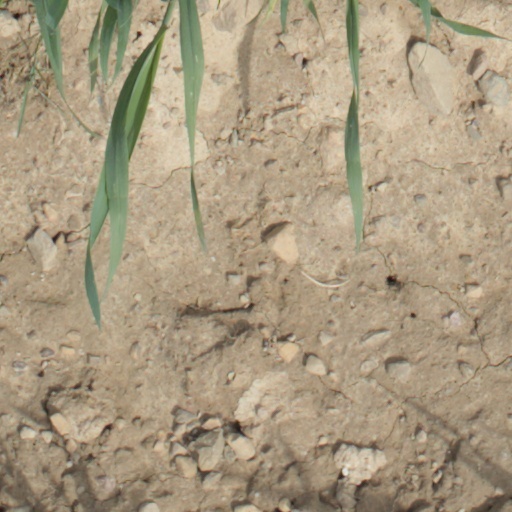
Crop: wheat